Thomas Muir of Huntershill

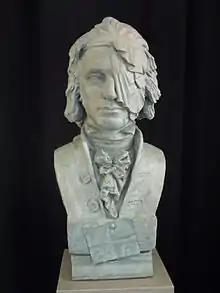
Thomas Muir depicted after being injured (bust by Alexander Stoddart)

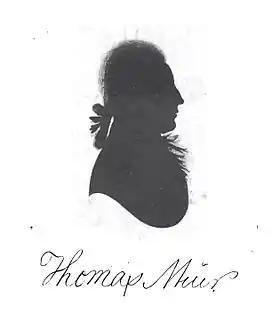
Thomas Muir circa 1793

Thomas Muir (24 August 1765 – 25 January 1799), also known as Thomas Muir the Younger of Huntershill, was a Scottish political reformer and lawyer. Muir graduated from Edinburgh University and was admitted to the Faculty of Advocates in 1787, aged 22. Muir was a leader of the Society of the Friends of the People.